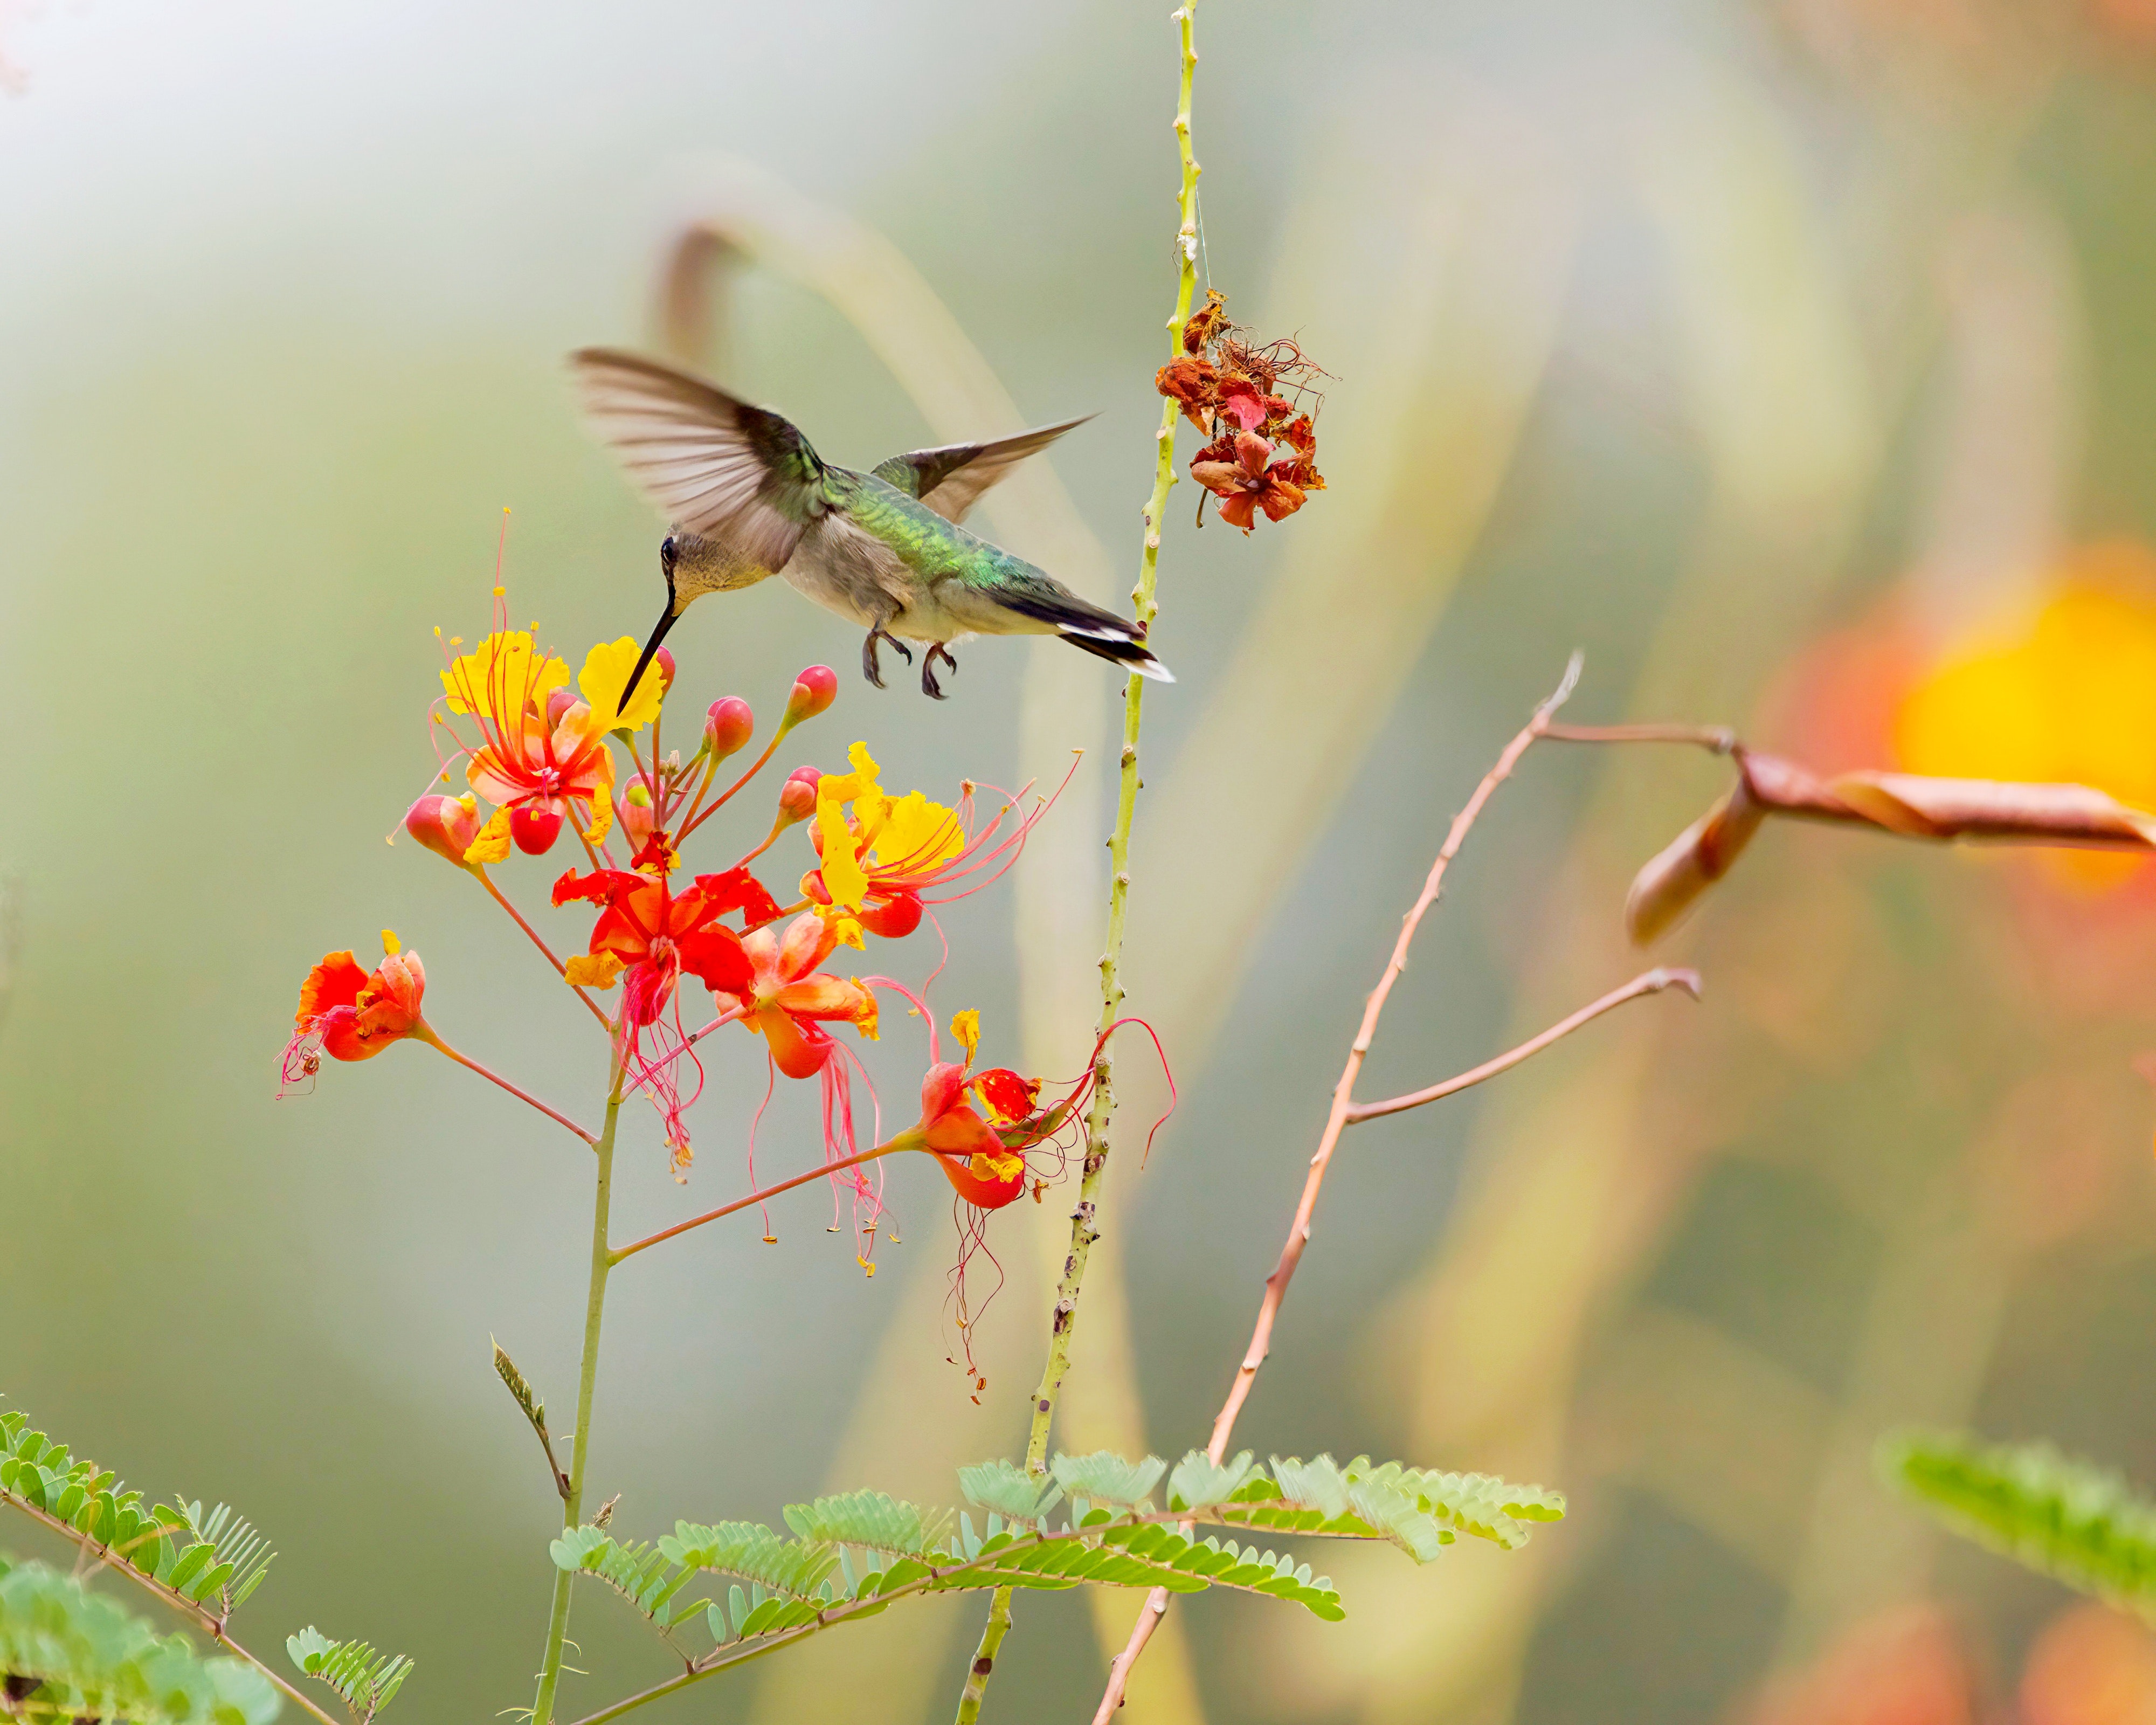
flower, bird, pollinator, hummingbird, branch, plant, organism, beak, twig, wing, rufous hummingbird, Ruby throated hummingbird, petal, flowering plant, perching bird, feather, event, macro photography, wildlife, insect, art, Pedicel, plant stem, wildflower, still life photography, songbird, coquelicot, flight, watercolor paint, coraciiformes